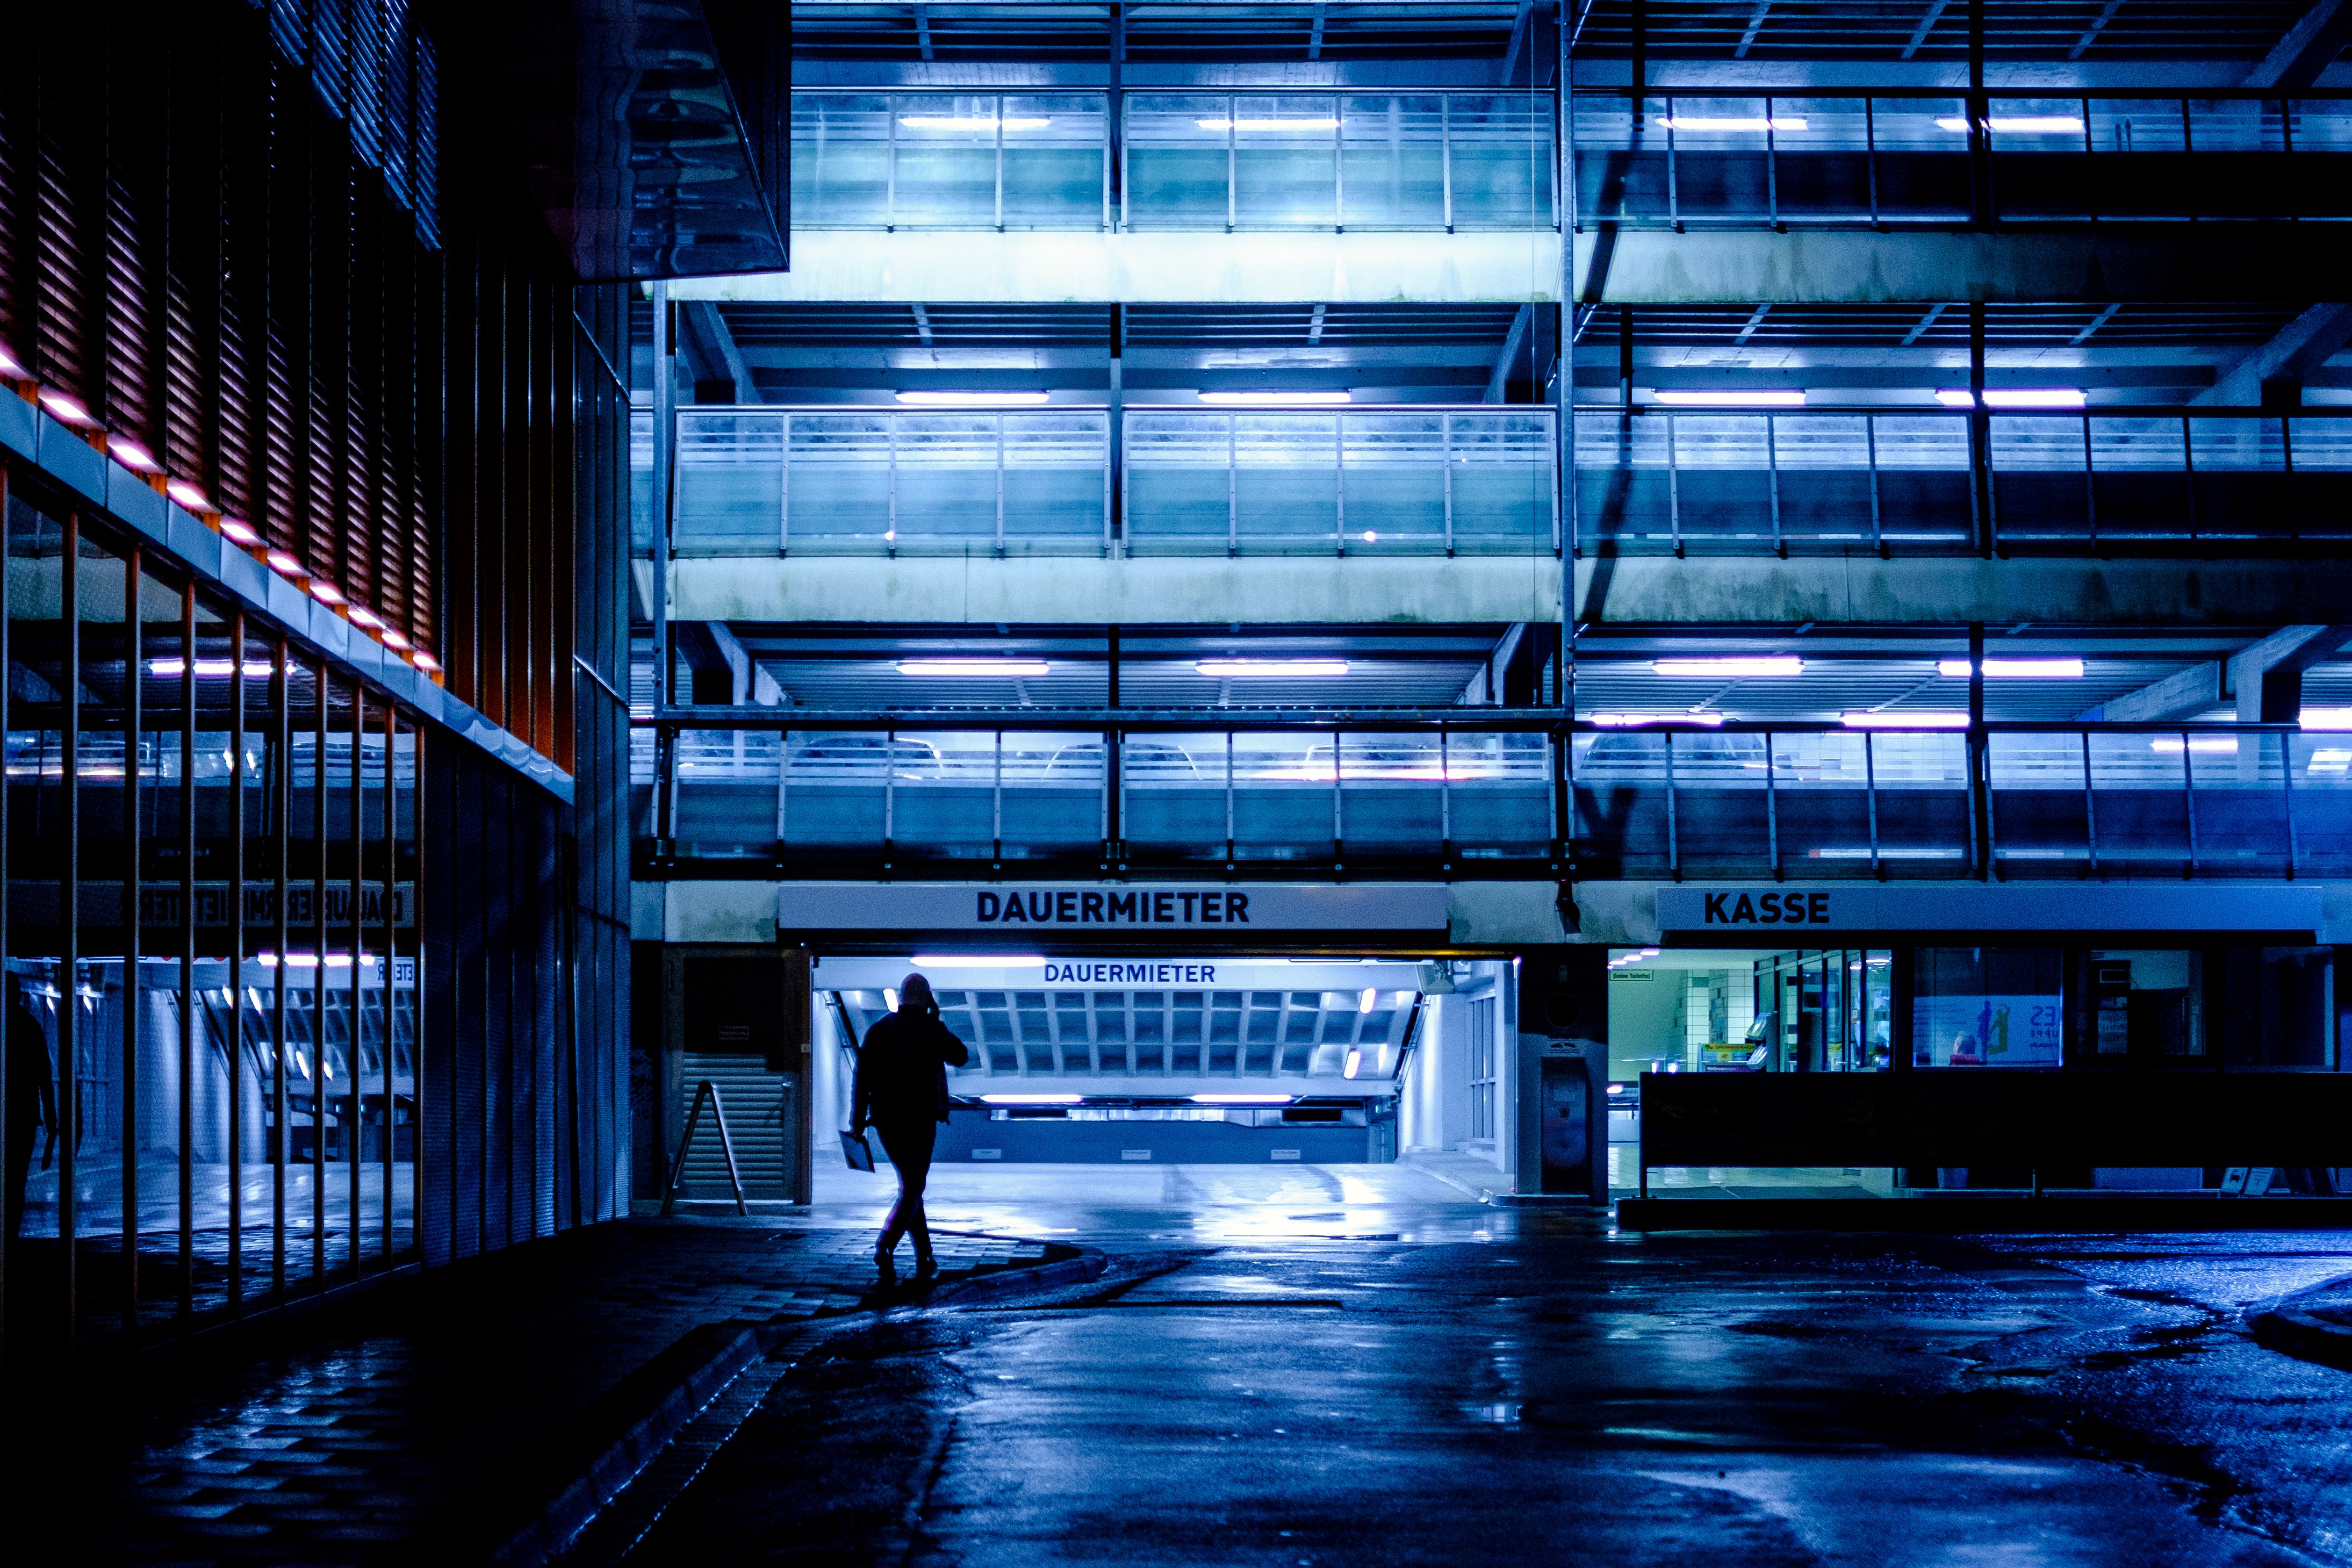
man, silhouette, pedestrian, walking, light, architecture, people, street, night, city, explore, reflection, color, facade, darkness, blue, industry, interior design, warehouse, streetphotography, flickr, project, candid, creativecommons, parkinglot, symmetry, stadt, calling, germany, deutschland, nacht, scene, bayern, bavaria, farbe, parkplatz, blau, shape, 32, menschen, unposed, ungestellt, architektur, fassade, umriss, passant, mann, 365, 366, augsburg, erwachsener, fujixt1, fujifilmxt1, project365, projekt, szene, adult, photoaday, pictureaday, project366, streettog, tog, zweisichtde, zweisichtig, querformat, landscapeformat, schattenbild, schattenriss, flanieren, gehen, schlendern, spazieren, strolling, parkingspace, stra enfotografie, stra e, fu g nger, parkhaus, telefonieren, urban area